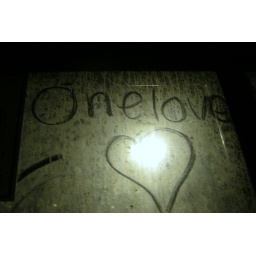
in dirty glass